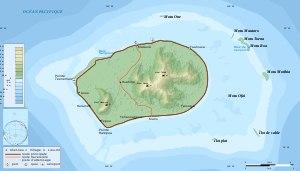
Tubuai est une île volcanique située dans le groupe des îles Australes en Polynésie française, dont elle est le chef-lieu, ainsi que de la commune de Tubuai.